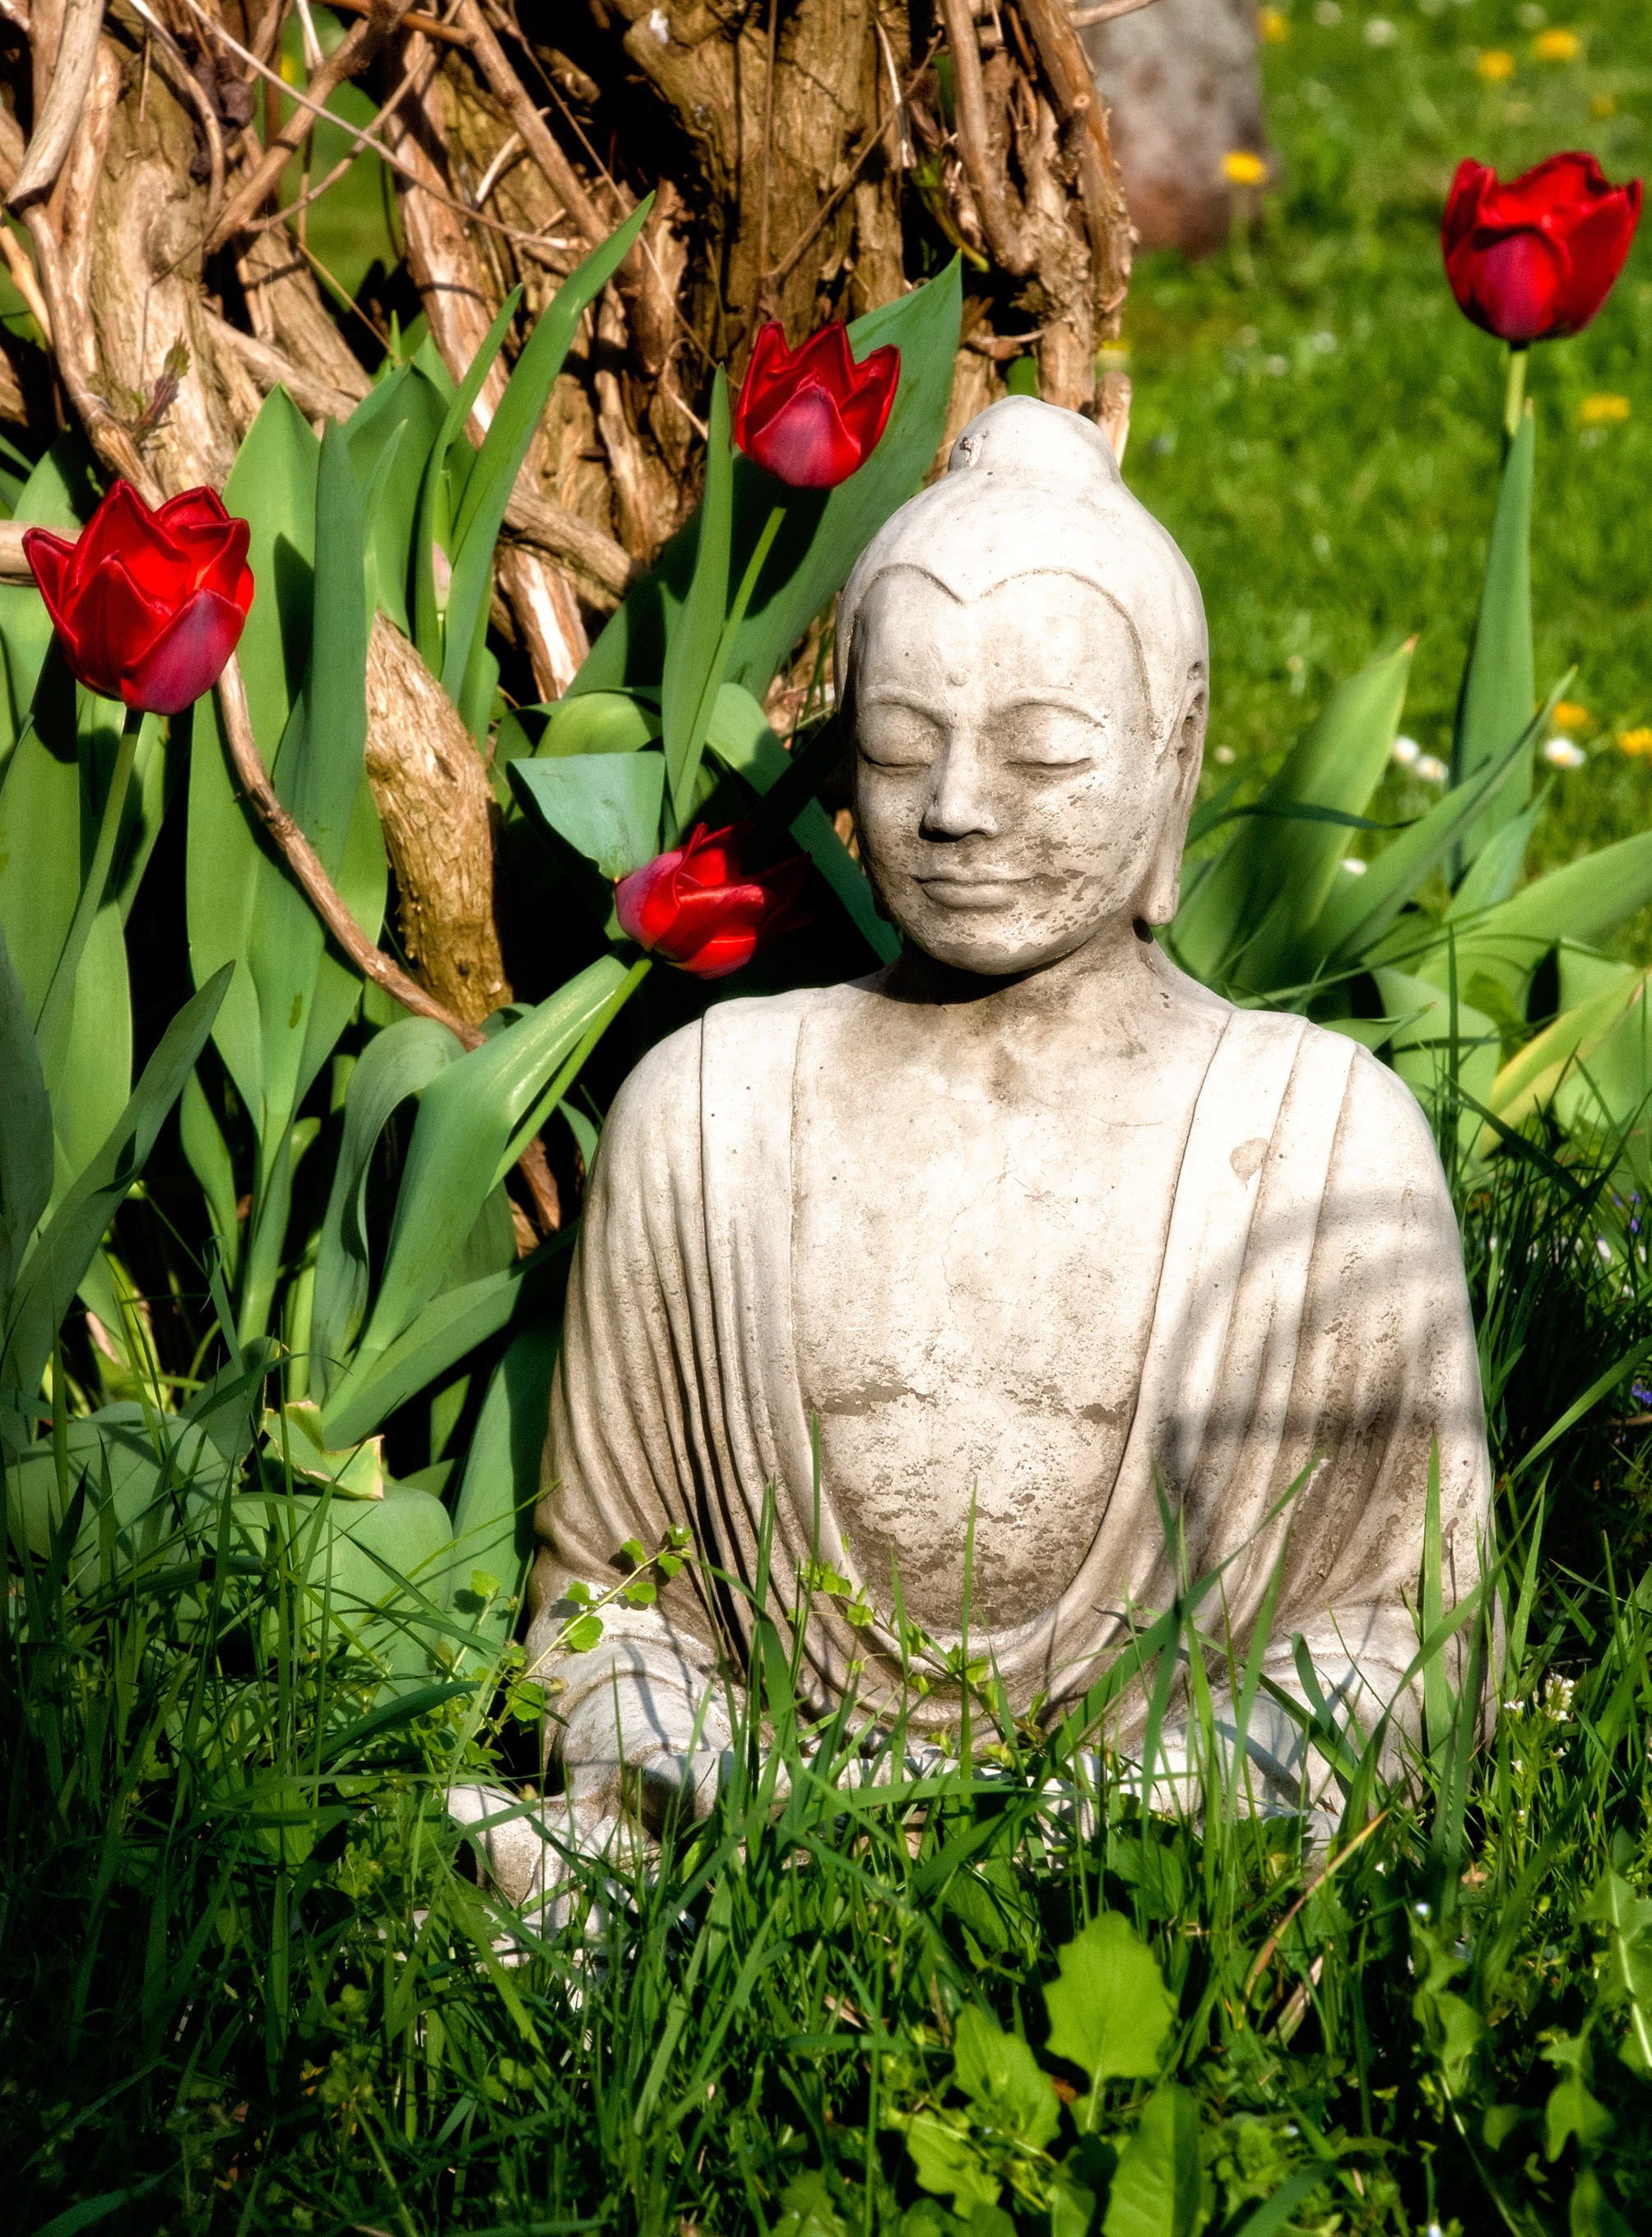
grass, plant, flower, monument, statue, spring, green, jungle, buddhism, religion, asia, botany, garden, flora, flowers, faith, buddha, carving, tulips, gautama buddha